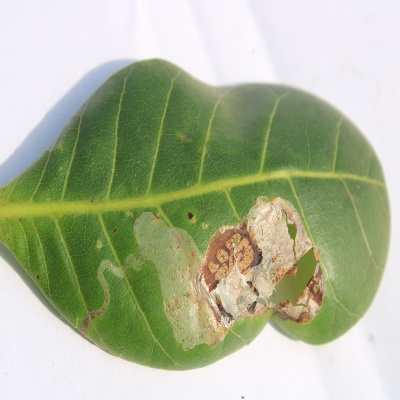
Crop: Cashew
Condition: leaf miner